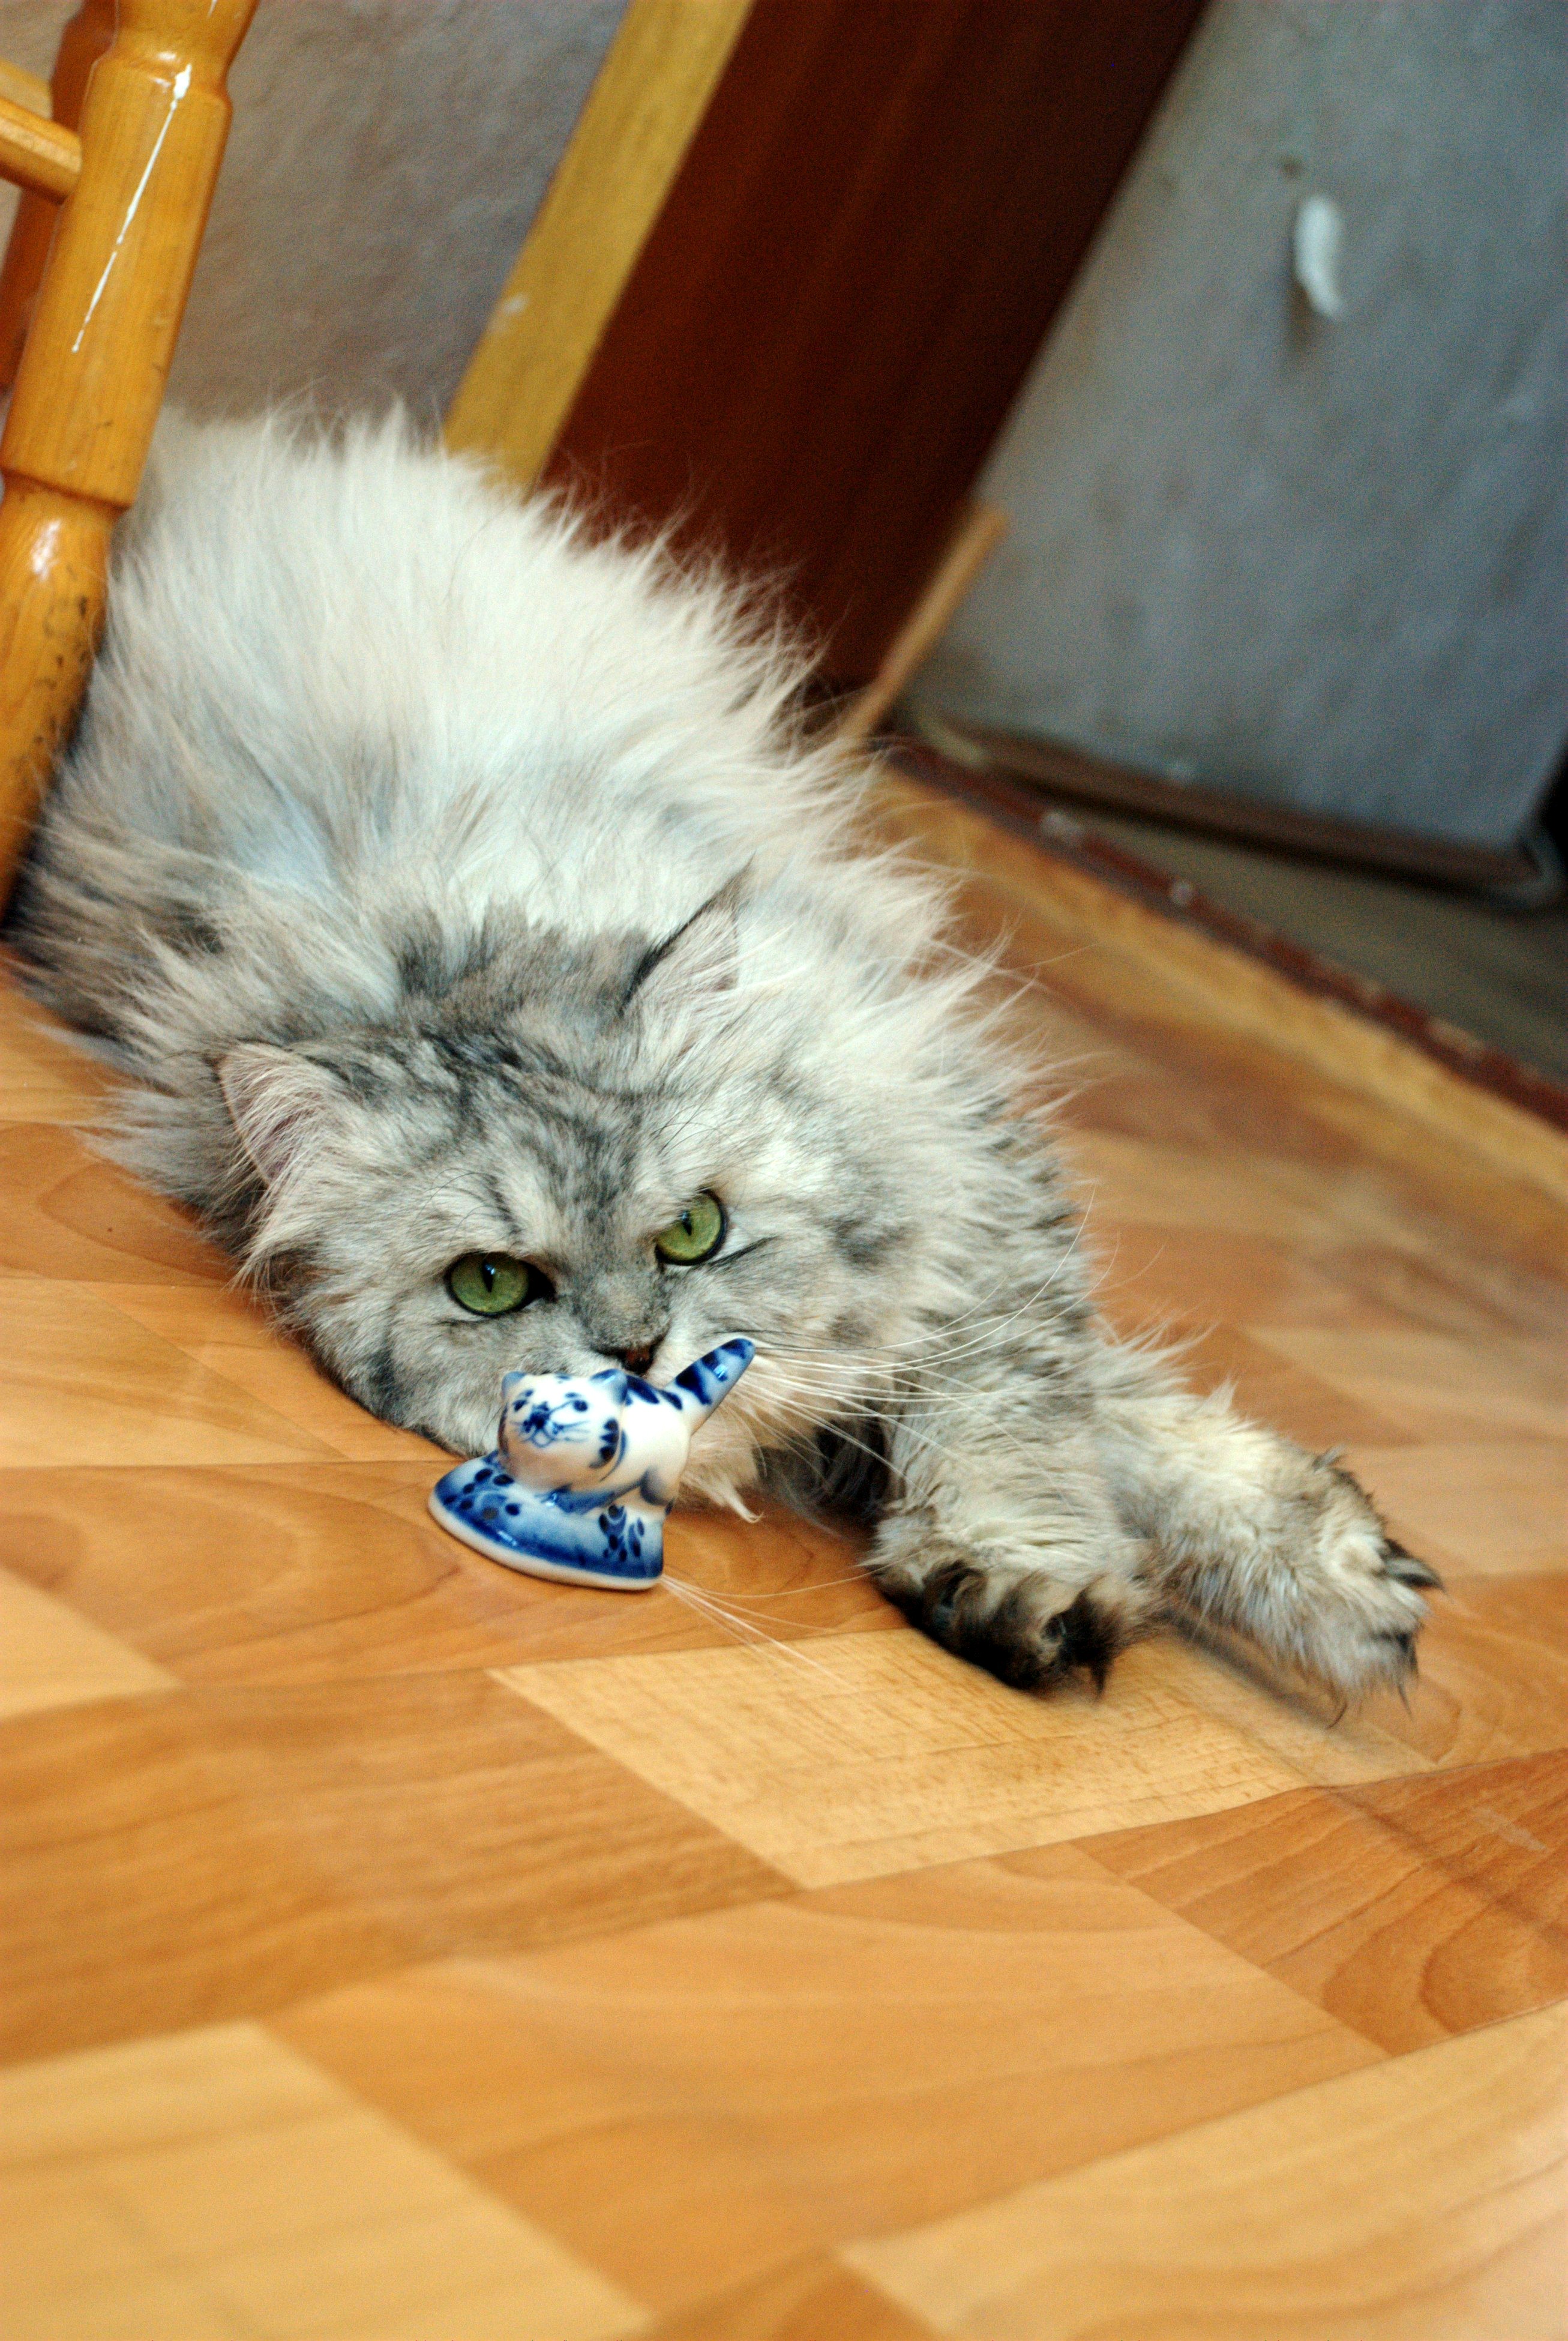
animal, pet, kitten, cat, feline, mammal, nikon, life, pets, cats, whiskers, cool image, silver, animals, vertebrate, chat, abigfave, gato, d80, chats, fabulous, nikond80, persian, bej, marcellothecat, small to medium sized cats, cat like mammal